McClelland Trophy

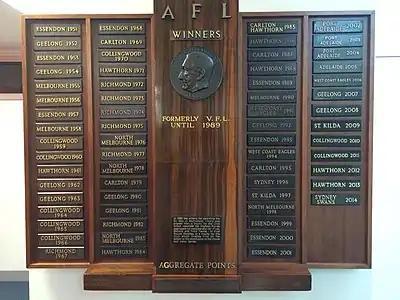
The McClelland Trophy at AFL House in 2015

The McClelland Trophy is an Australian rules football club championship trophy, awarded each year to the club with the best aggregate performance across the Australian Football League (AFL) and AFL Women's (AFLW) seasons.